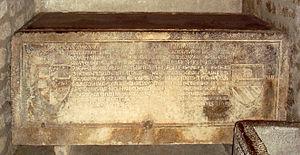
Giovanni Battista Orsini, ou Jean-Baptiste des Ursins est le 39ᵉ grand maître des Hospitaliers de l'ordre de Saint-Jean de Jérusalem.